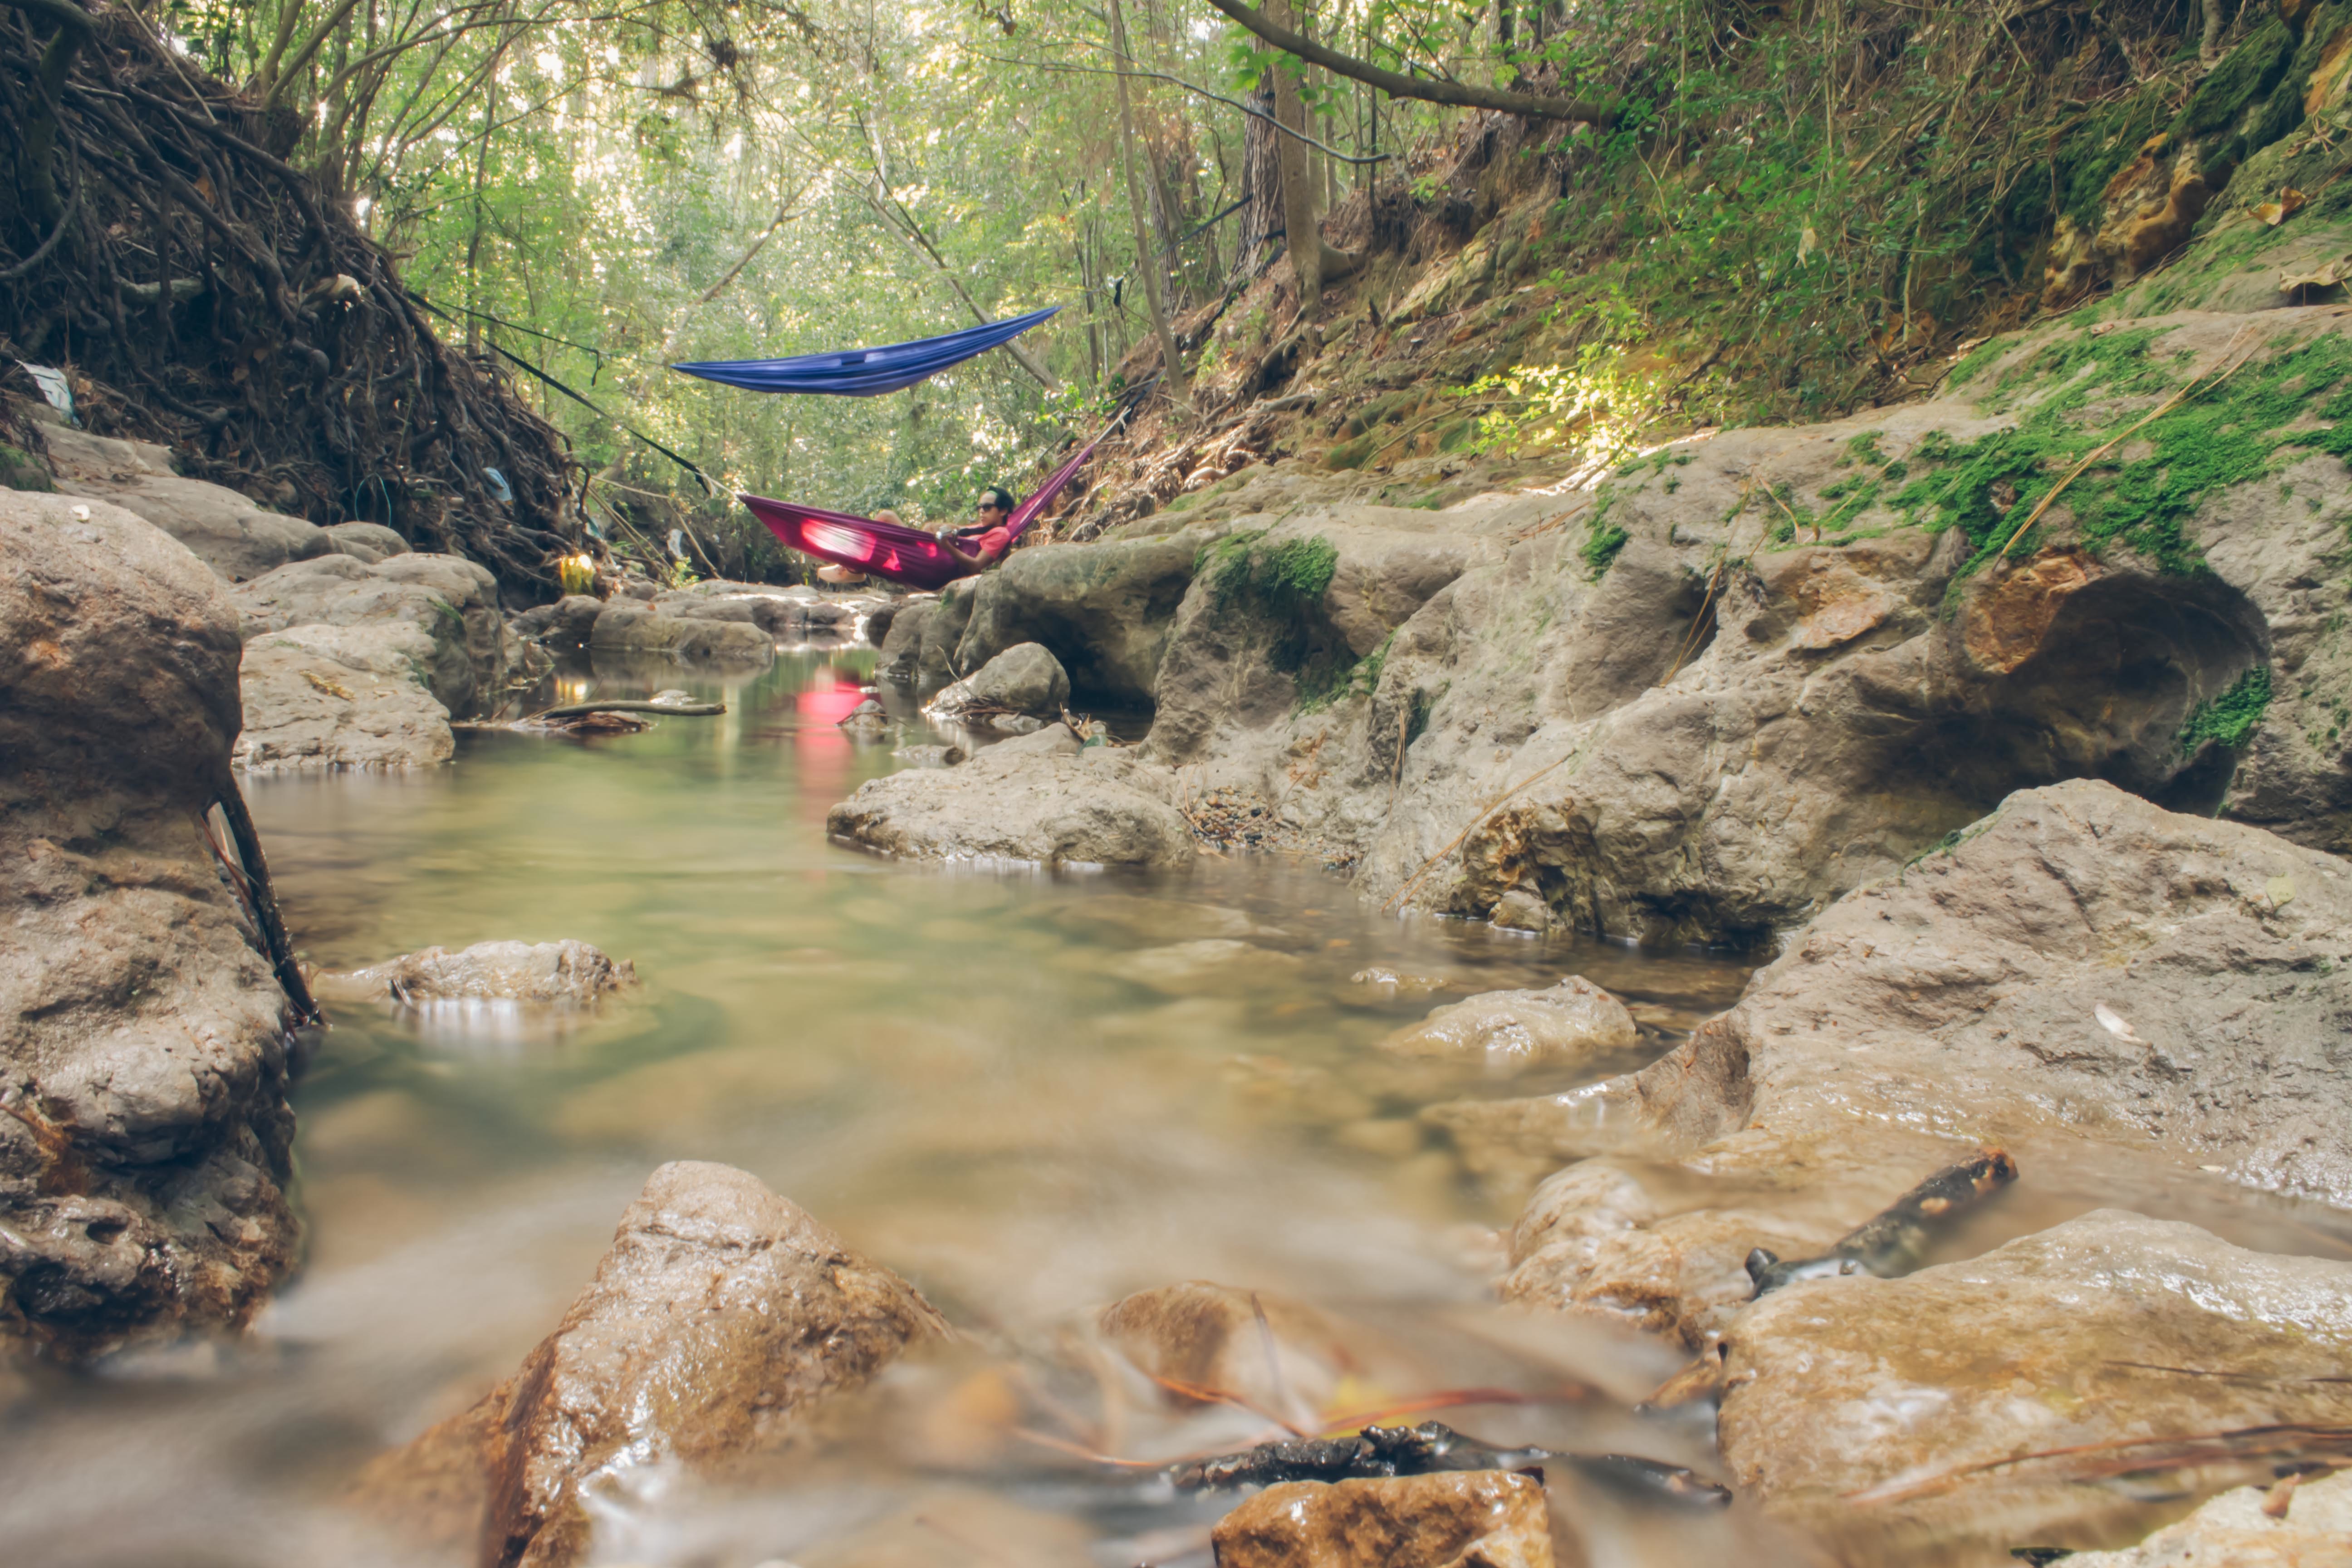
wilderness, adventure, river, valley, stream, rapid, wadi, geological phenomenon